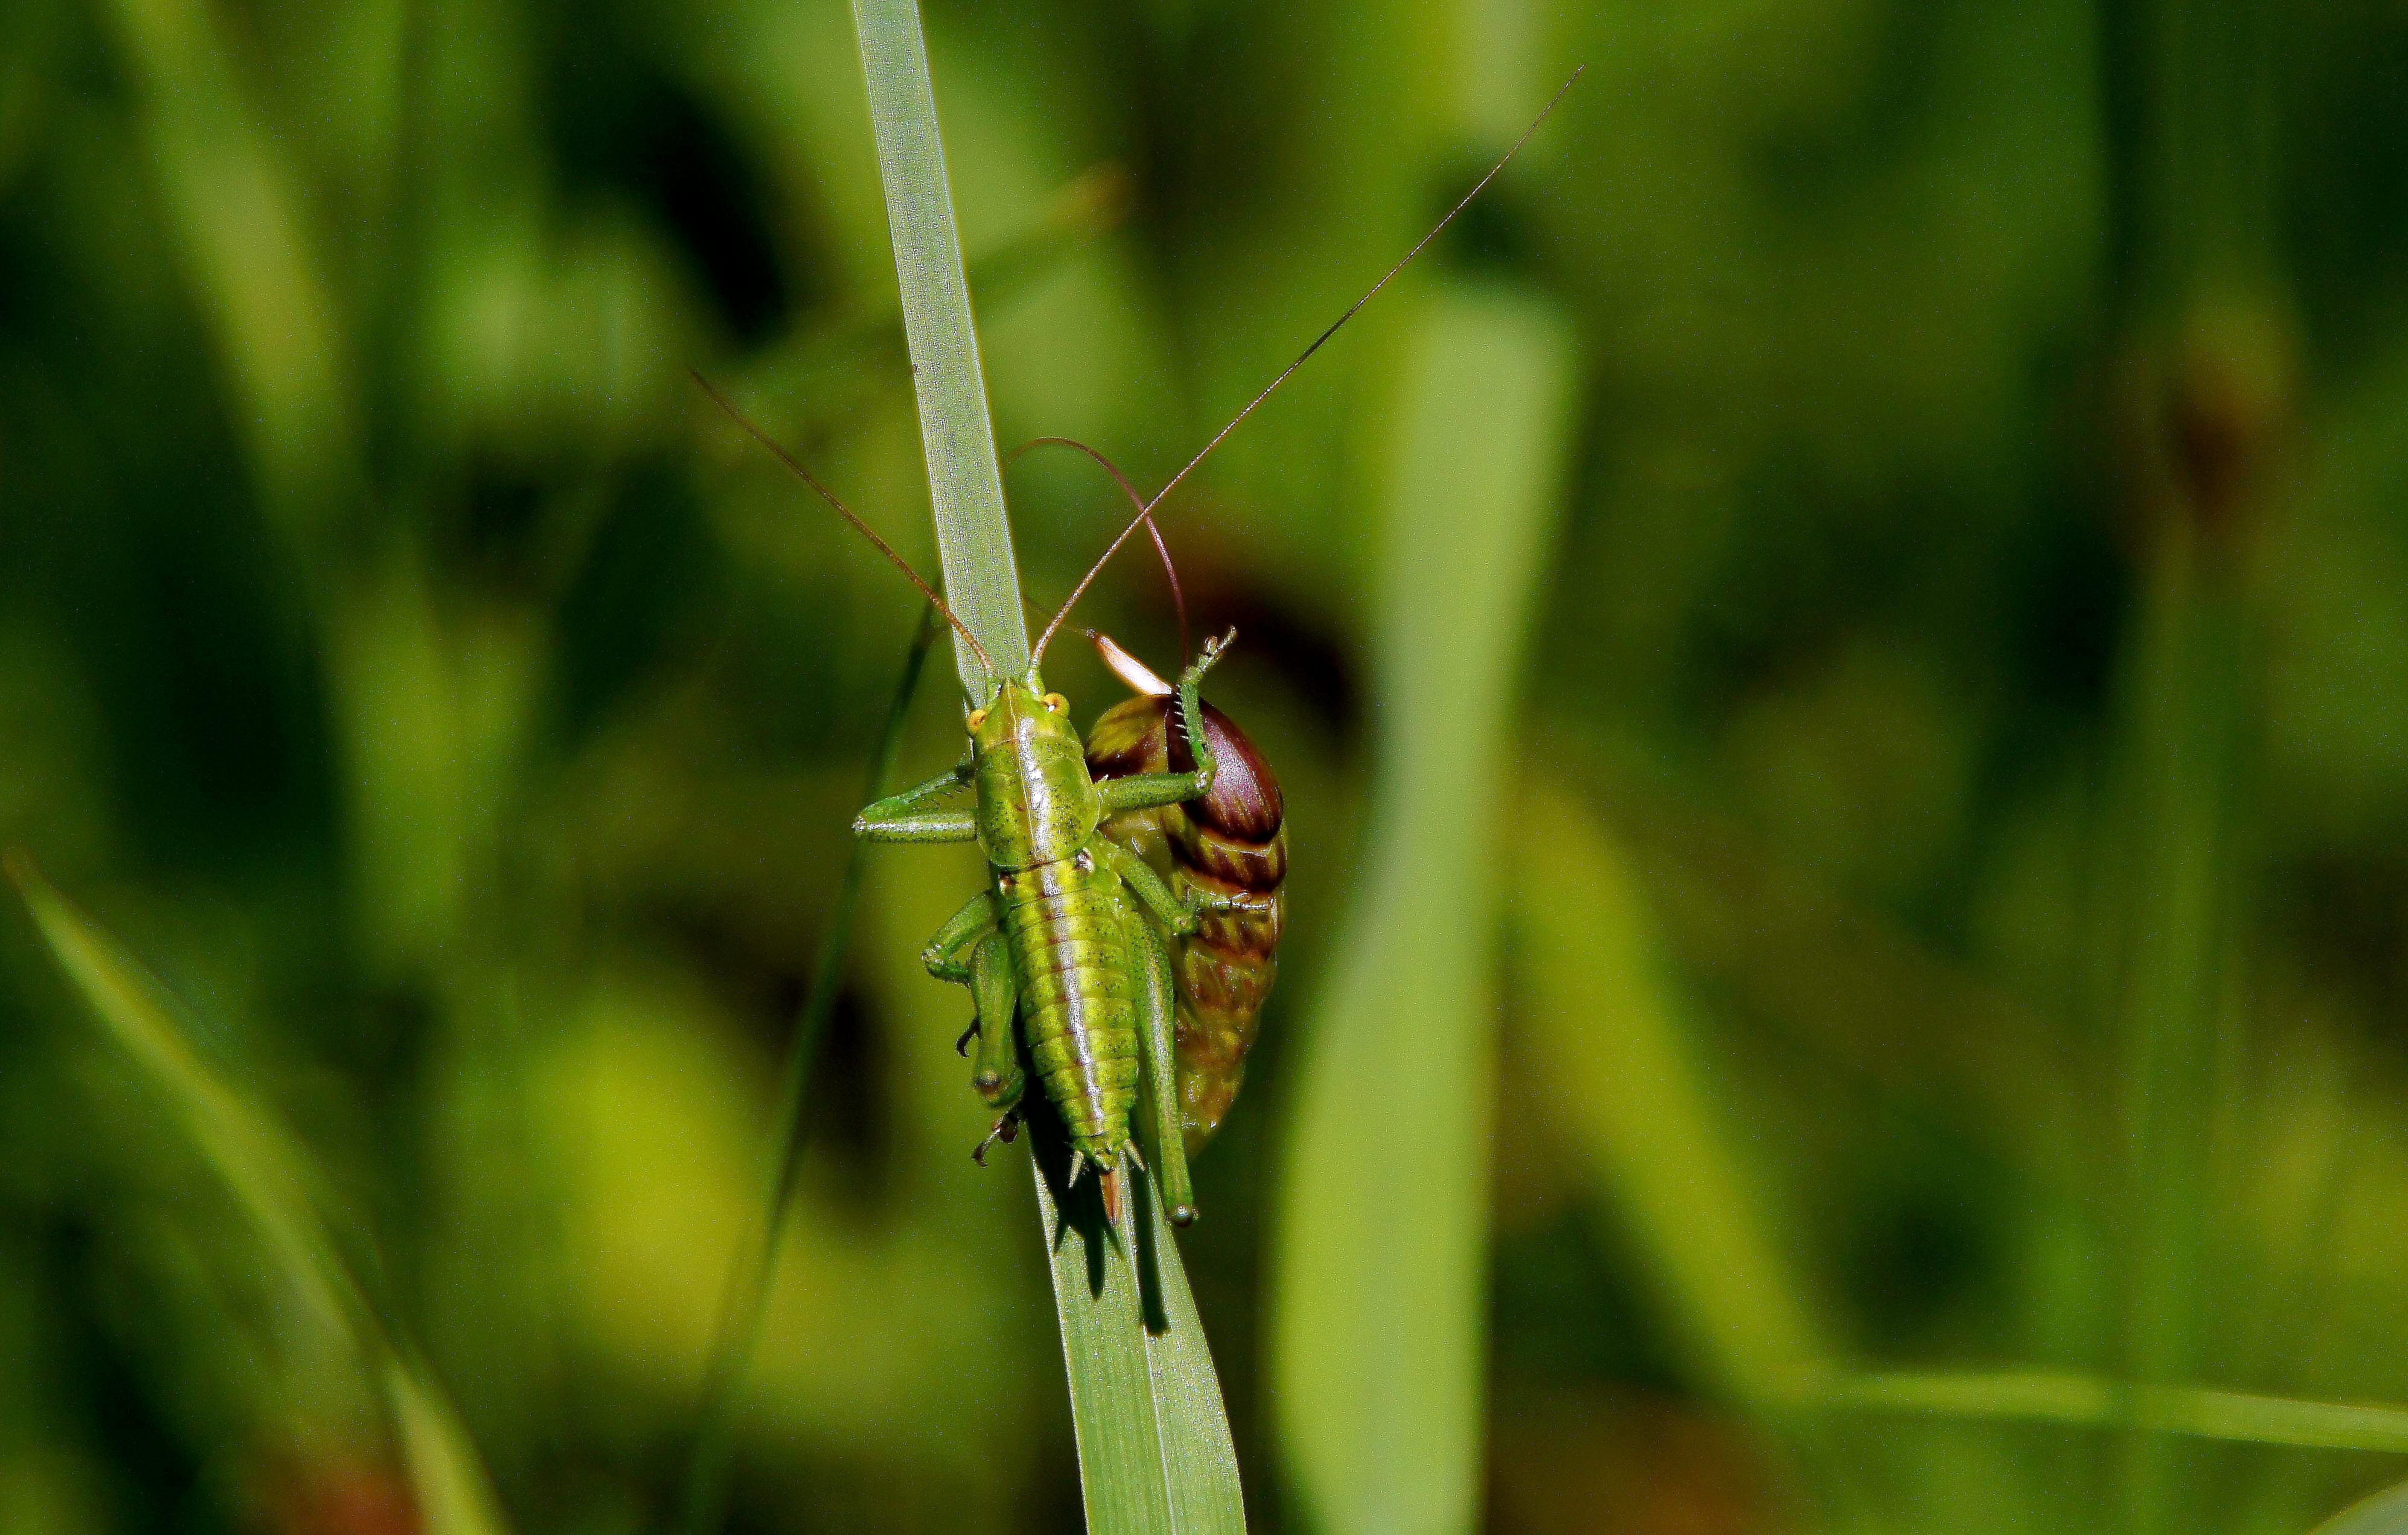
nature, grass, photography, meadow, flower, green, insect, macro, fauna, invertebrate, close up, animals, dragonfly, naturaleza, damselfly, grasshopper, ggl1, gaby1, animales, sonydt18250, sonyslta55v, macro photography, arthropod, grass family, plant stem, dragonflies and damseflies